George Bligh O'Connor

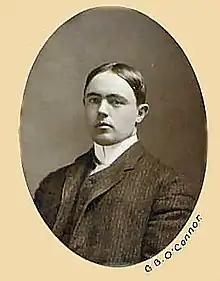
O'Connor in a 1905 Osgoode Hall Law School class composite photograph.

George Bligh O'Connor (March 16, 1883 – January 13, 1956) was a Canadian lawyer and judge. He was Chief Justice of Alberta from 1950 to 1956.